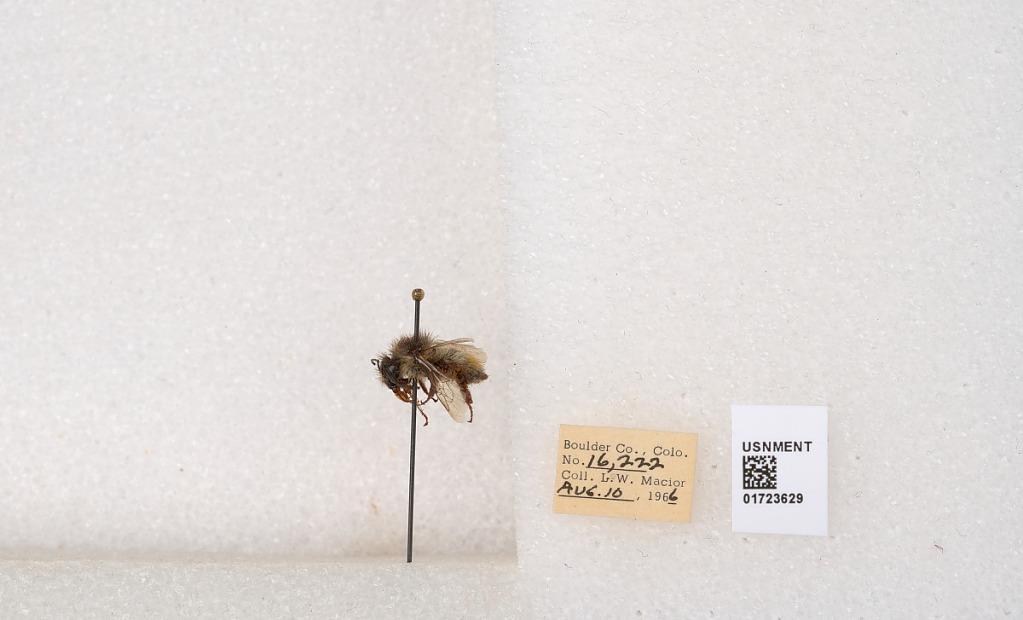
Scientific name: Bombus flavifrons Cresson
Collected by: L. Macior
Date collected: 1966-8-10
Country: United States
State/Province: Colorado
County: Boulder
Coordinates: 40.0925, -105.358